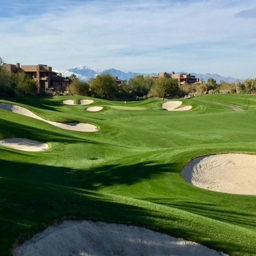
looking down the fairway from yards to the green on the 16th